Dashboard Confessional

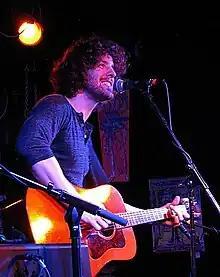
John Lefler performing in May 2011

John C. Lefler (born March 18, 1975) is an American songwriter, singer, guitarist, and pianist. He is a former member of Dashboard Confessional. Lefler has a been an freelance graphic designer since 2012.